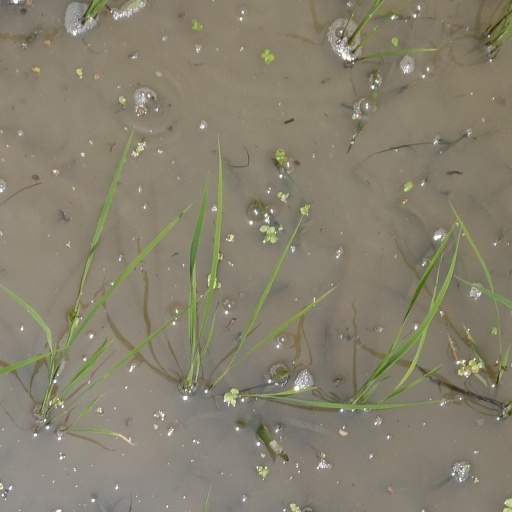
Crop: rice